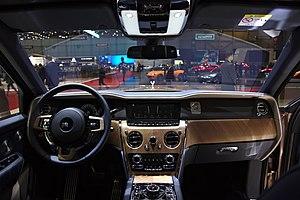
La Cullinan est une automobile du constructeur automobile britannique Rolls-Royce, filiale du groupe allemand BMW. Elle est le premier SUV et le premier modèle à transmission intégrale de la marque.